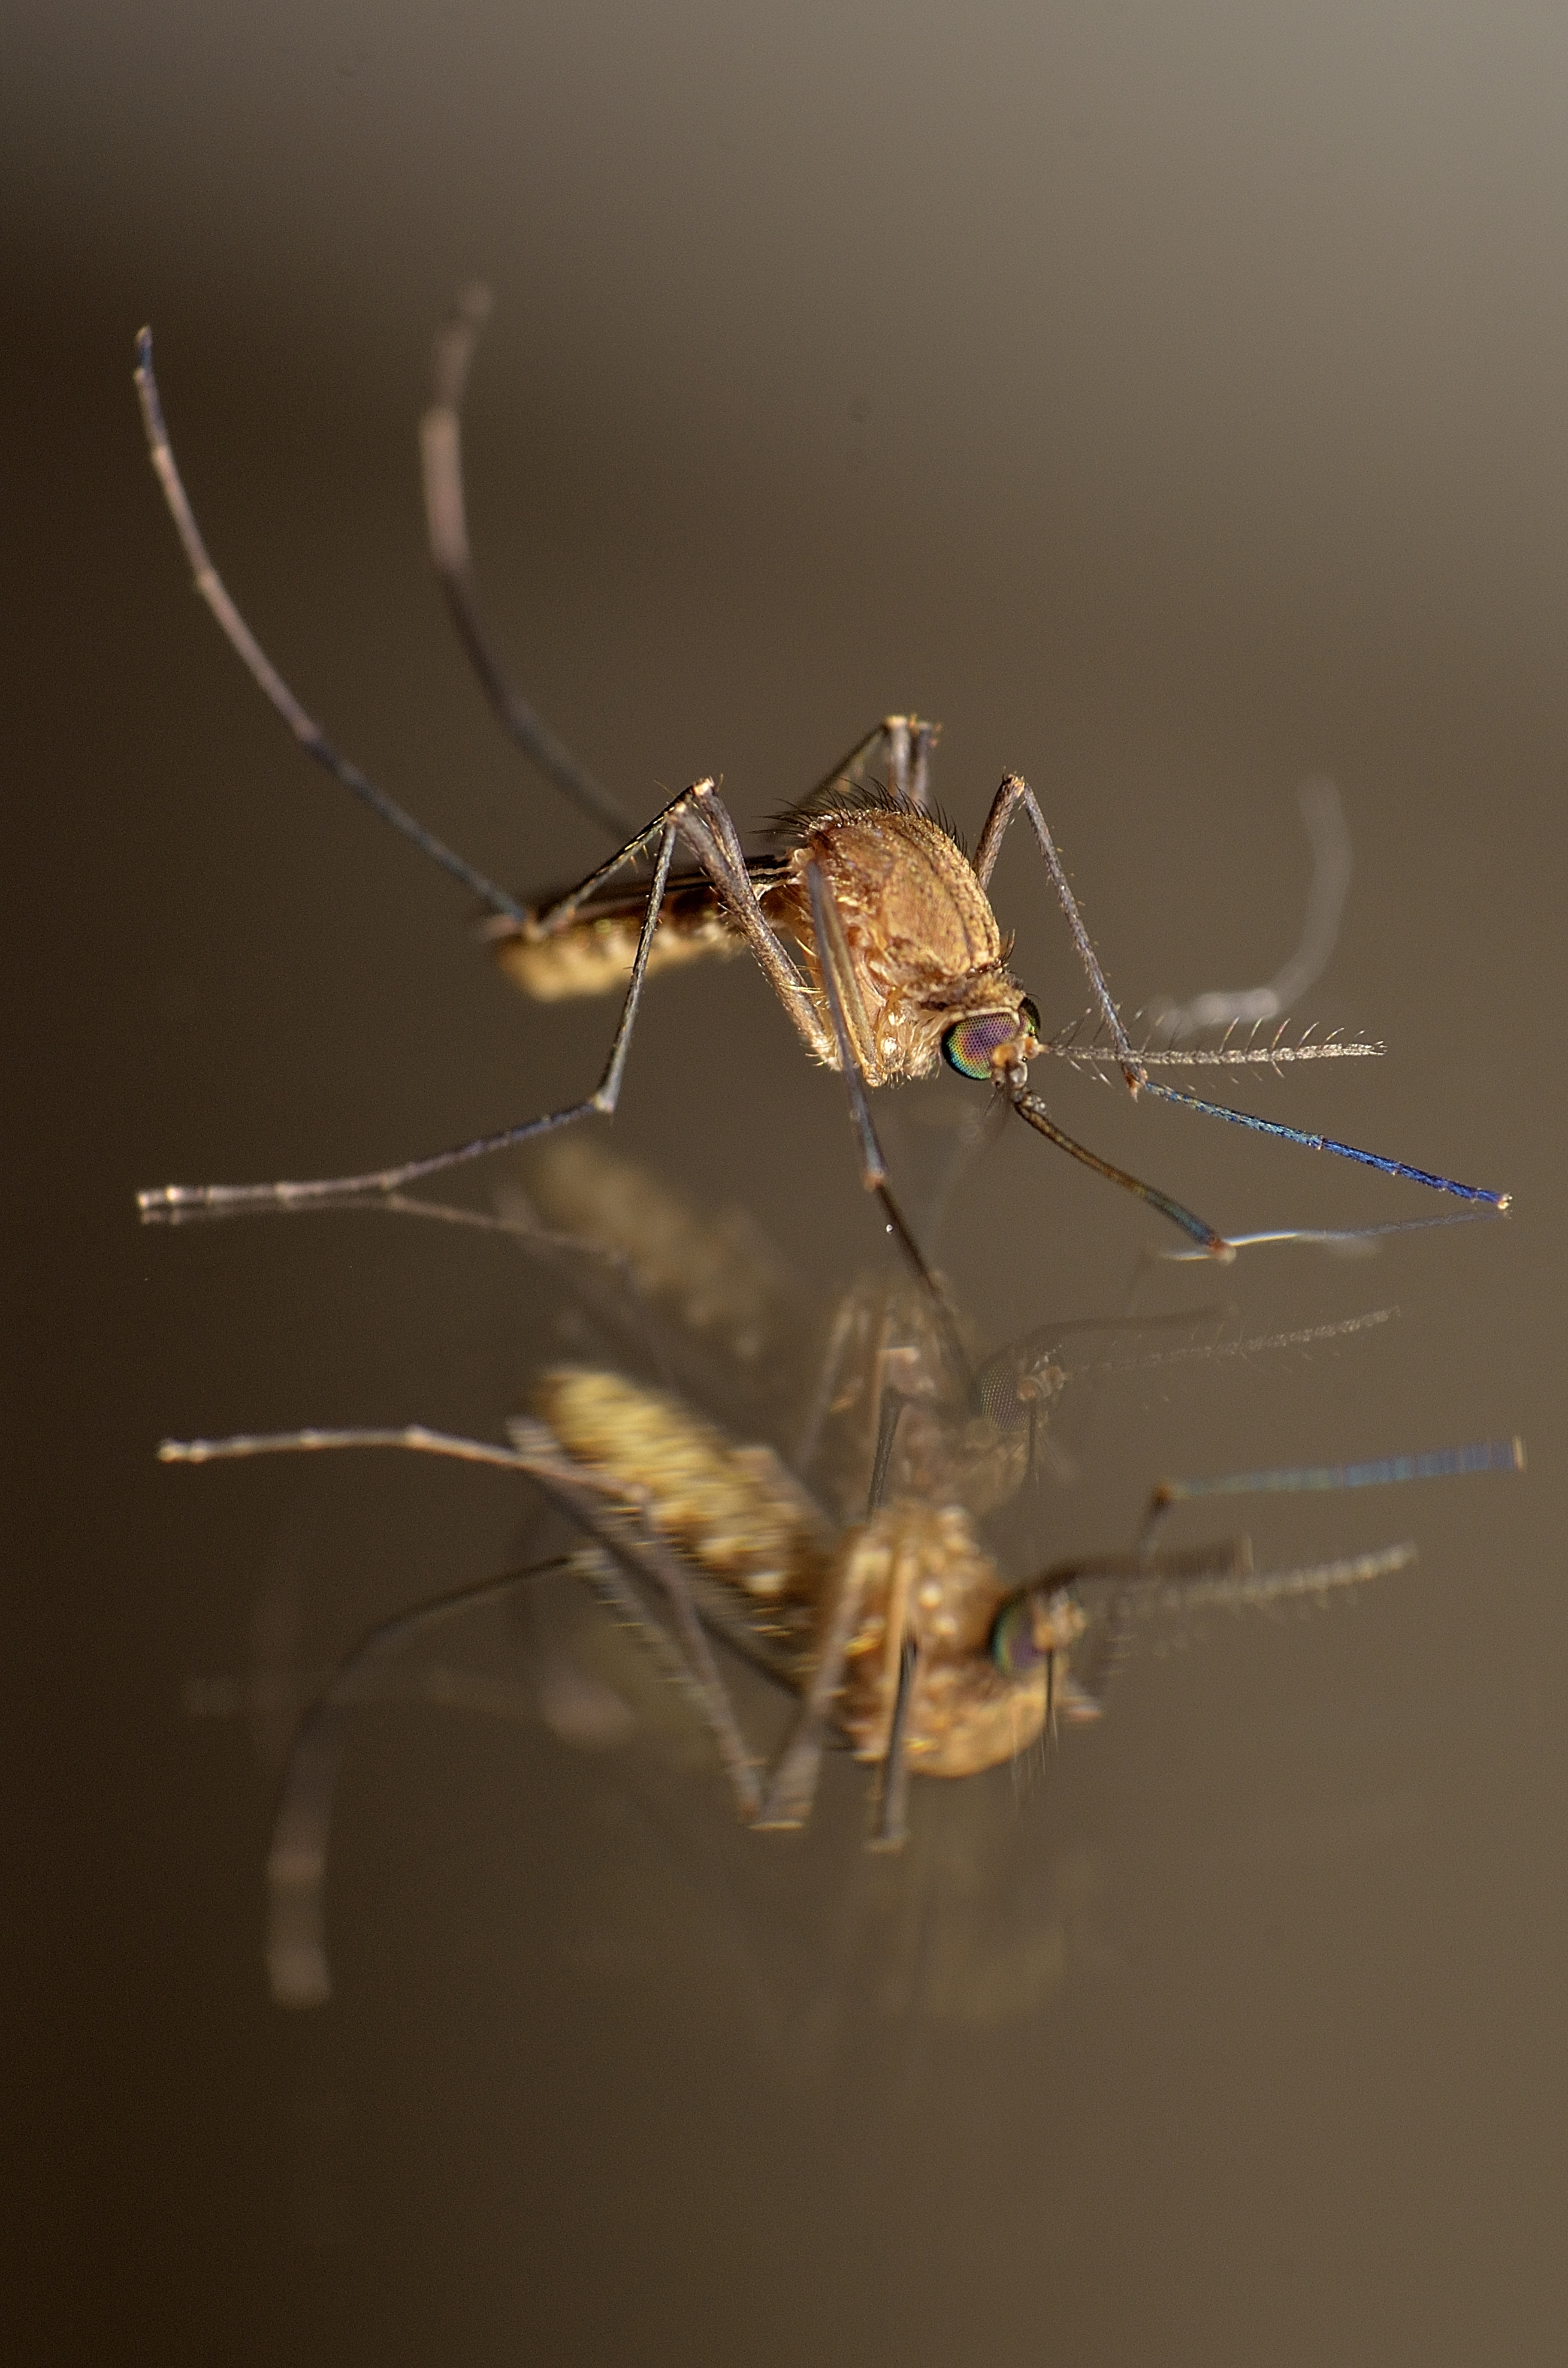
branch, wing, photography, leaf, fly, insect, fauna, invertebrate, close up, macro photography, arthropod, araneus, orb weaver spider